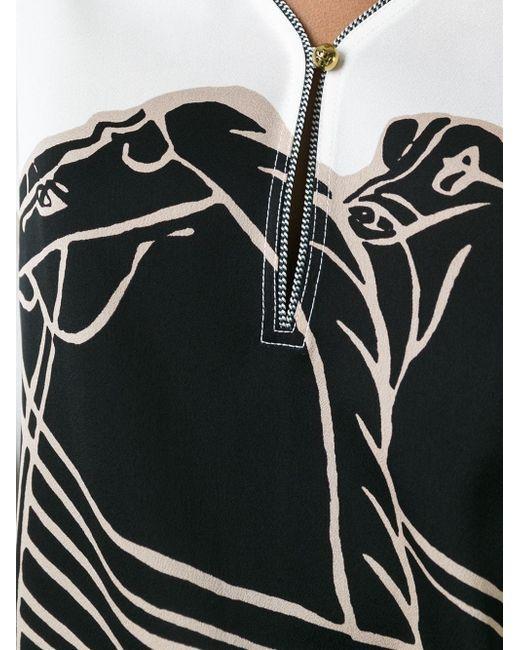
damen Rayon Challis Bluse, weiß mit schwarzem Design, Schlüssellochausschnitt